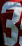
Number: 3